Amon Göth

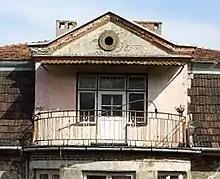
Balcony of Amon Göth's house in Płaszów, from which Helen Jonas-Rosenzweig said Göth would shoot at prisoners. His Tyrolean hat would mark his intentions. It was the signal for seasoned prisoners to attempt to hide.

The camp housed about 2,000 inmates when it opened. At its peak of operations in 1944, a staff of 636 guards oversaw 25,000 permanent inmates, and an additional 150,000 people passed through the camp in its role as a transit camp. Göth, described by survivors as a huge and imposing man, personally murdered prisoners on a daily basis. His two dogs, Rolf, a Great Dane, and Ralf, an Alsatian mix, were trained to tear inmates to death. He shot people from the window of his office if they appeared to be moving too slowly or resting in the yard. He shot a Jewish cook to death because the soup was too hot. He brutally mistreated his two maids, Helen Jonas-Rosenzweig and Helen Hirsch, who were in constant fear for their lives, as were all the inmates. During his time at Płaszów, Göth lived comfortably in a villa, owning cars and horses that he rode in the camp. He had a Jewish cobbler inmate make him new shoes each week.